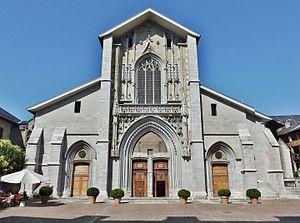
Vue de la façade de la cathédrale Saint-François-de-Sales, à Chambéry en Savoie.
La cathédrale Saint-François-de-Sales est la cathédrale métropole de l'archidiocèse de Chambéry, Maurienne et Tarentaise, dans le département français de la Savoie. Son emplacement se trouve dans le centre historique de la ville de Chambéry, entre la place Saint-Léger et la rue de la Croix-d'Or. La place du parvis est appelée place Métropole. Elle est consacrée à saint François de Sales.